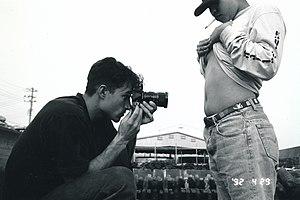
Artiste-photographe-compositeur-interprète gréco-californien, Ithaka Darin Pappas, le 29 avril 1992 à Awa-Kamogawa - Préfecture de Chiba, Japon. (Photo) On le voit ici en train de travailler sur sa série de portraits de nombril ""Umbilicus"". Le projet comprenait plus de cent vingt-cinq «portraits du nombril» pris en 1992 à Tokyo et dans les villes environnantes. En 1993, le projet «Umbilicus» est apparu dans la prestigieuse publication trimestrielle de photographie japonaise Deja-Vu (numéro 11) avec des articles sur des photographes légendaires